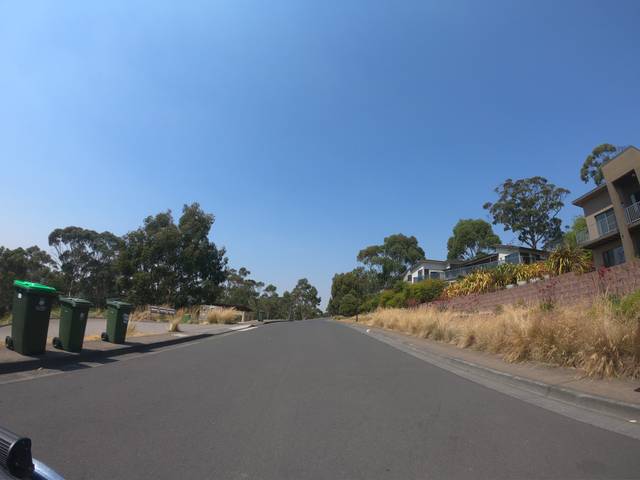
Region: Australia
Coordinates: -42.914, 147.308